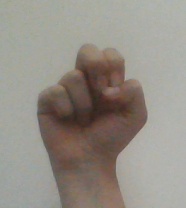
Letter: gaaf